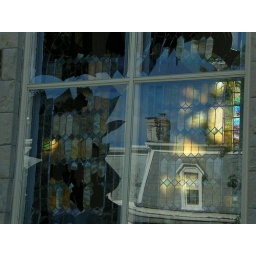
broken window of a church struck by lightning, with a reflection of the house across the street